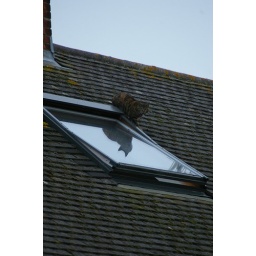
my cat poppy stuck on the roof over the road from my house.